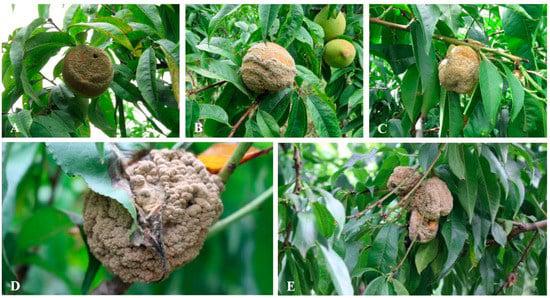
Plant: Peach
Disease: peach brown rot